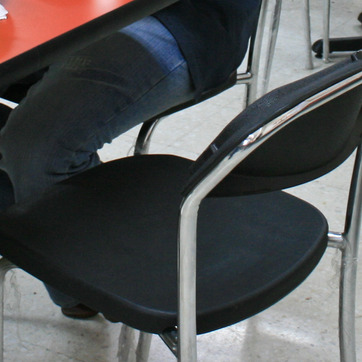
Material: plastic